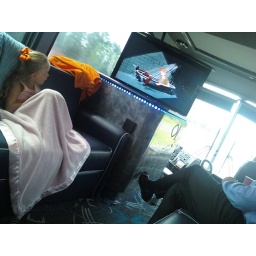
riding on the rock star bus watching cartoons on the way to a wedding in nc!